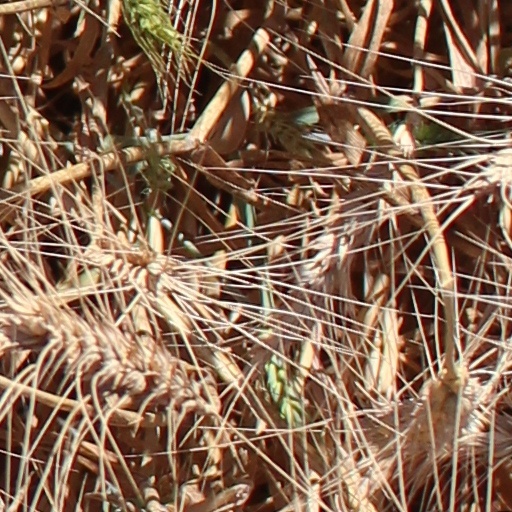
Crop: wheat